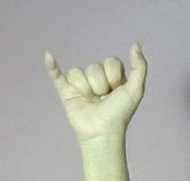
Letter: ya